Watson Brake

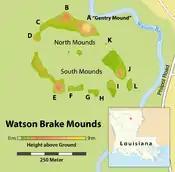
Schematic plan of the Watson Brake Site

In the early 1980s, Reca Bamburg Jones, a local resident, brought this site to the attention of professional archaeologists. By 1981, after logging had revealed more of the site, Jones identified the pattern of eleven mounds connected by ridges, a complex that was 280 yards across. In 1983, Jones and John Belmont published the site in a survey of pre-history in the Ouachita River Valley. Around this time Joe W. Saunders, then regional archaeologist for the state, was shown the site.